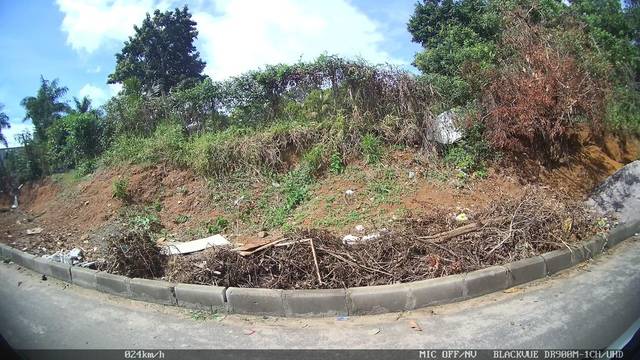
Region: Brazil
Coordinates: -20.656, -40.52